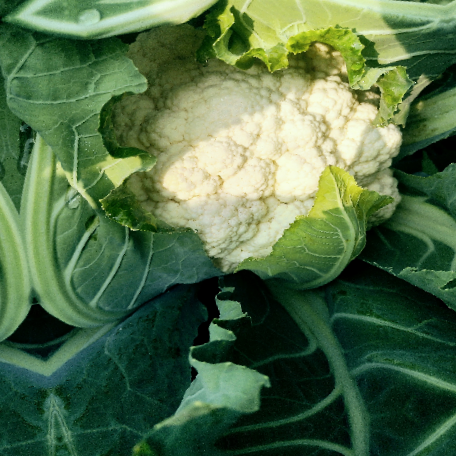
Label: Disease Free